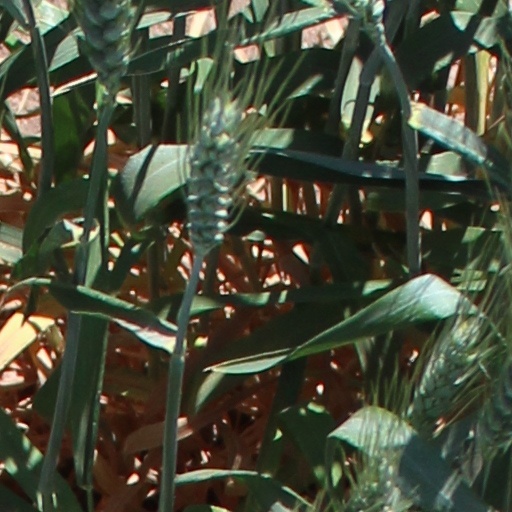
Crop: wheat